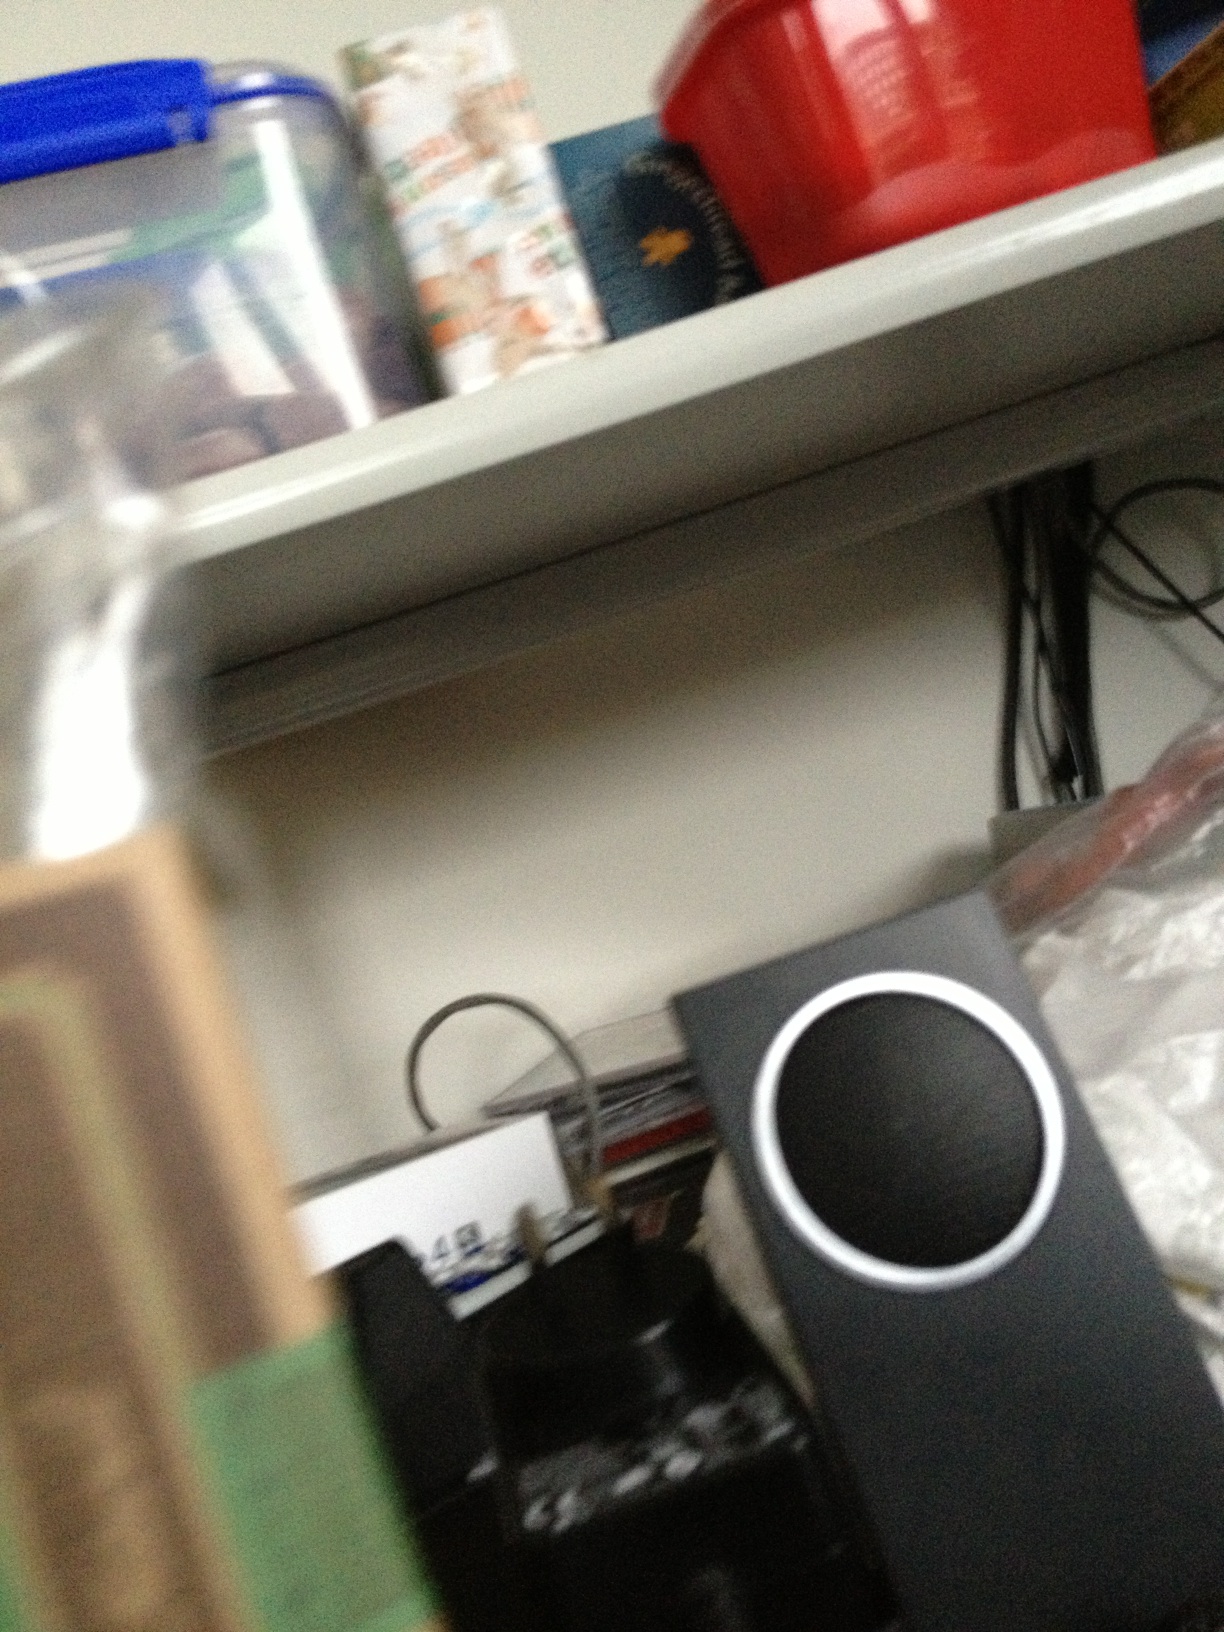Question: Can you tell me what is in this packet?
Answer: unanswerable